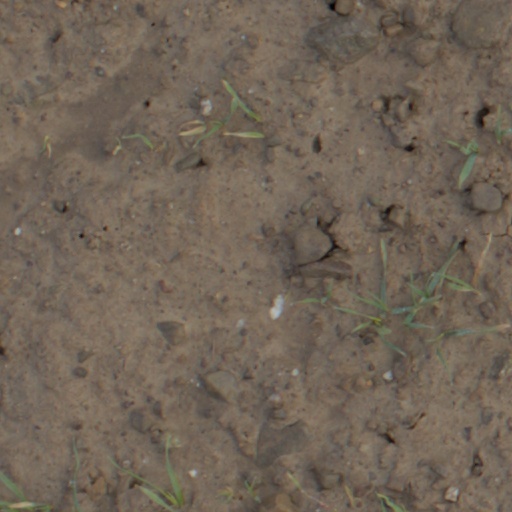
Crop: wheat